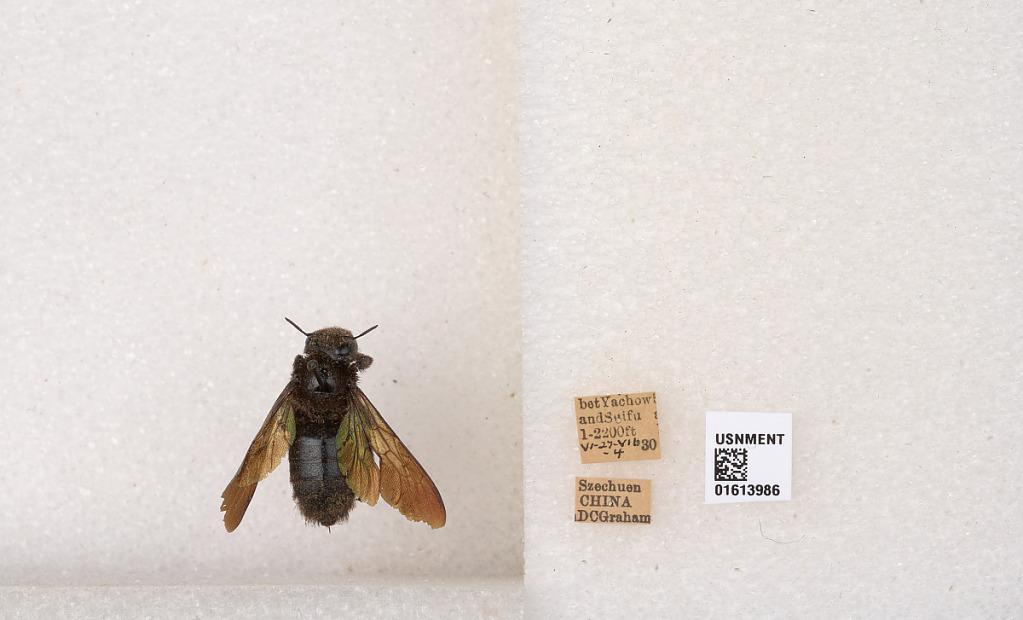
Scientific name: Xylocopa (Biluna) tranquebarorum tranquebarorum (Swederus)
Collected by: D. Graham
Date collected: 1930-6-27
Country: China
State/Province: Sichuan
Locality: bet Yachow and Suifu